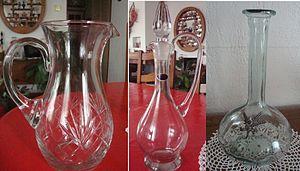
Service de carafes de verre cristal.
Une carafe est un récipient de table, en verre ou en cristal, voire en plastique permettant le service des alcools forts, des grands vins, de la gentiane, de l'eau, ou du café.